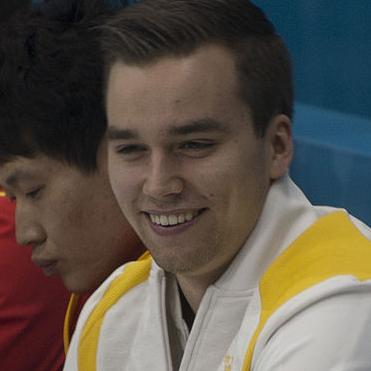
Age: 22